Seine

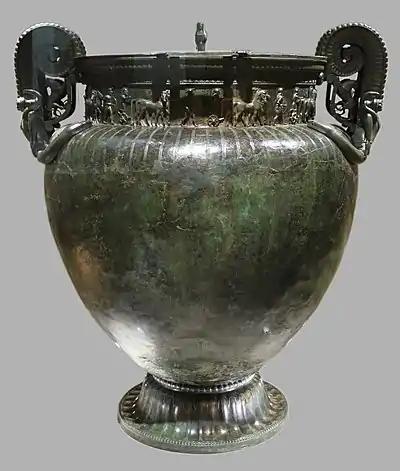
The gigantic Cratère de Vix - at 1.64 meters high, the largest bronze vessel of all antiquity,

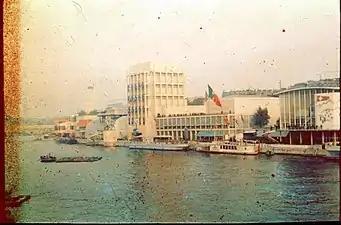
The Seine in Paris during the World Expo in 1937

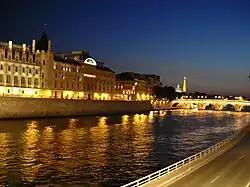
The Seine and Eiffel Tower

The name comes from Gaullish , from the Celtic Gallo-Roman goddess of the river, as offerings for her were found at the source. Sometimes it is incorrectly associated with Latin 'follow', but the Celtic word rather seems to derive from the same root as English "sea", namely Proto-Indo-European "*seik-", signifying 'to flow' or 'to pour forth'.